William Roache

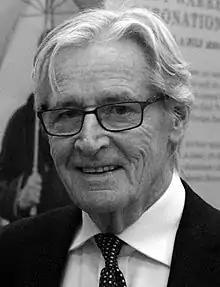
Roache in 2017

William Patrick Roache (25 April 1932) is an English actor. He is best known for playing Ken Barlow in the ITV soap opera "Coronation Street" and was the longest-serving cast member in the series, having appeared in the show continuously since its first broadcast on 9 December 1960. He is listed in the "Guinness World Records" as the longest-serving television star in a continuous role.